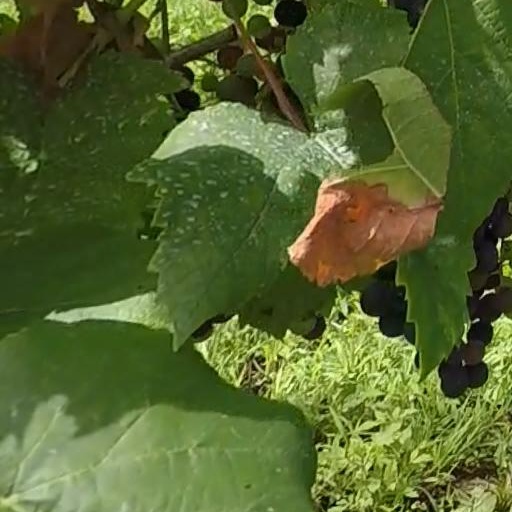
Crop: grape